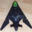
Label: airplane